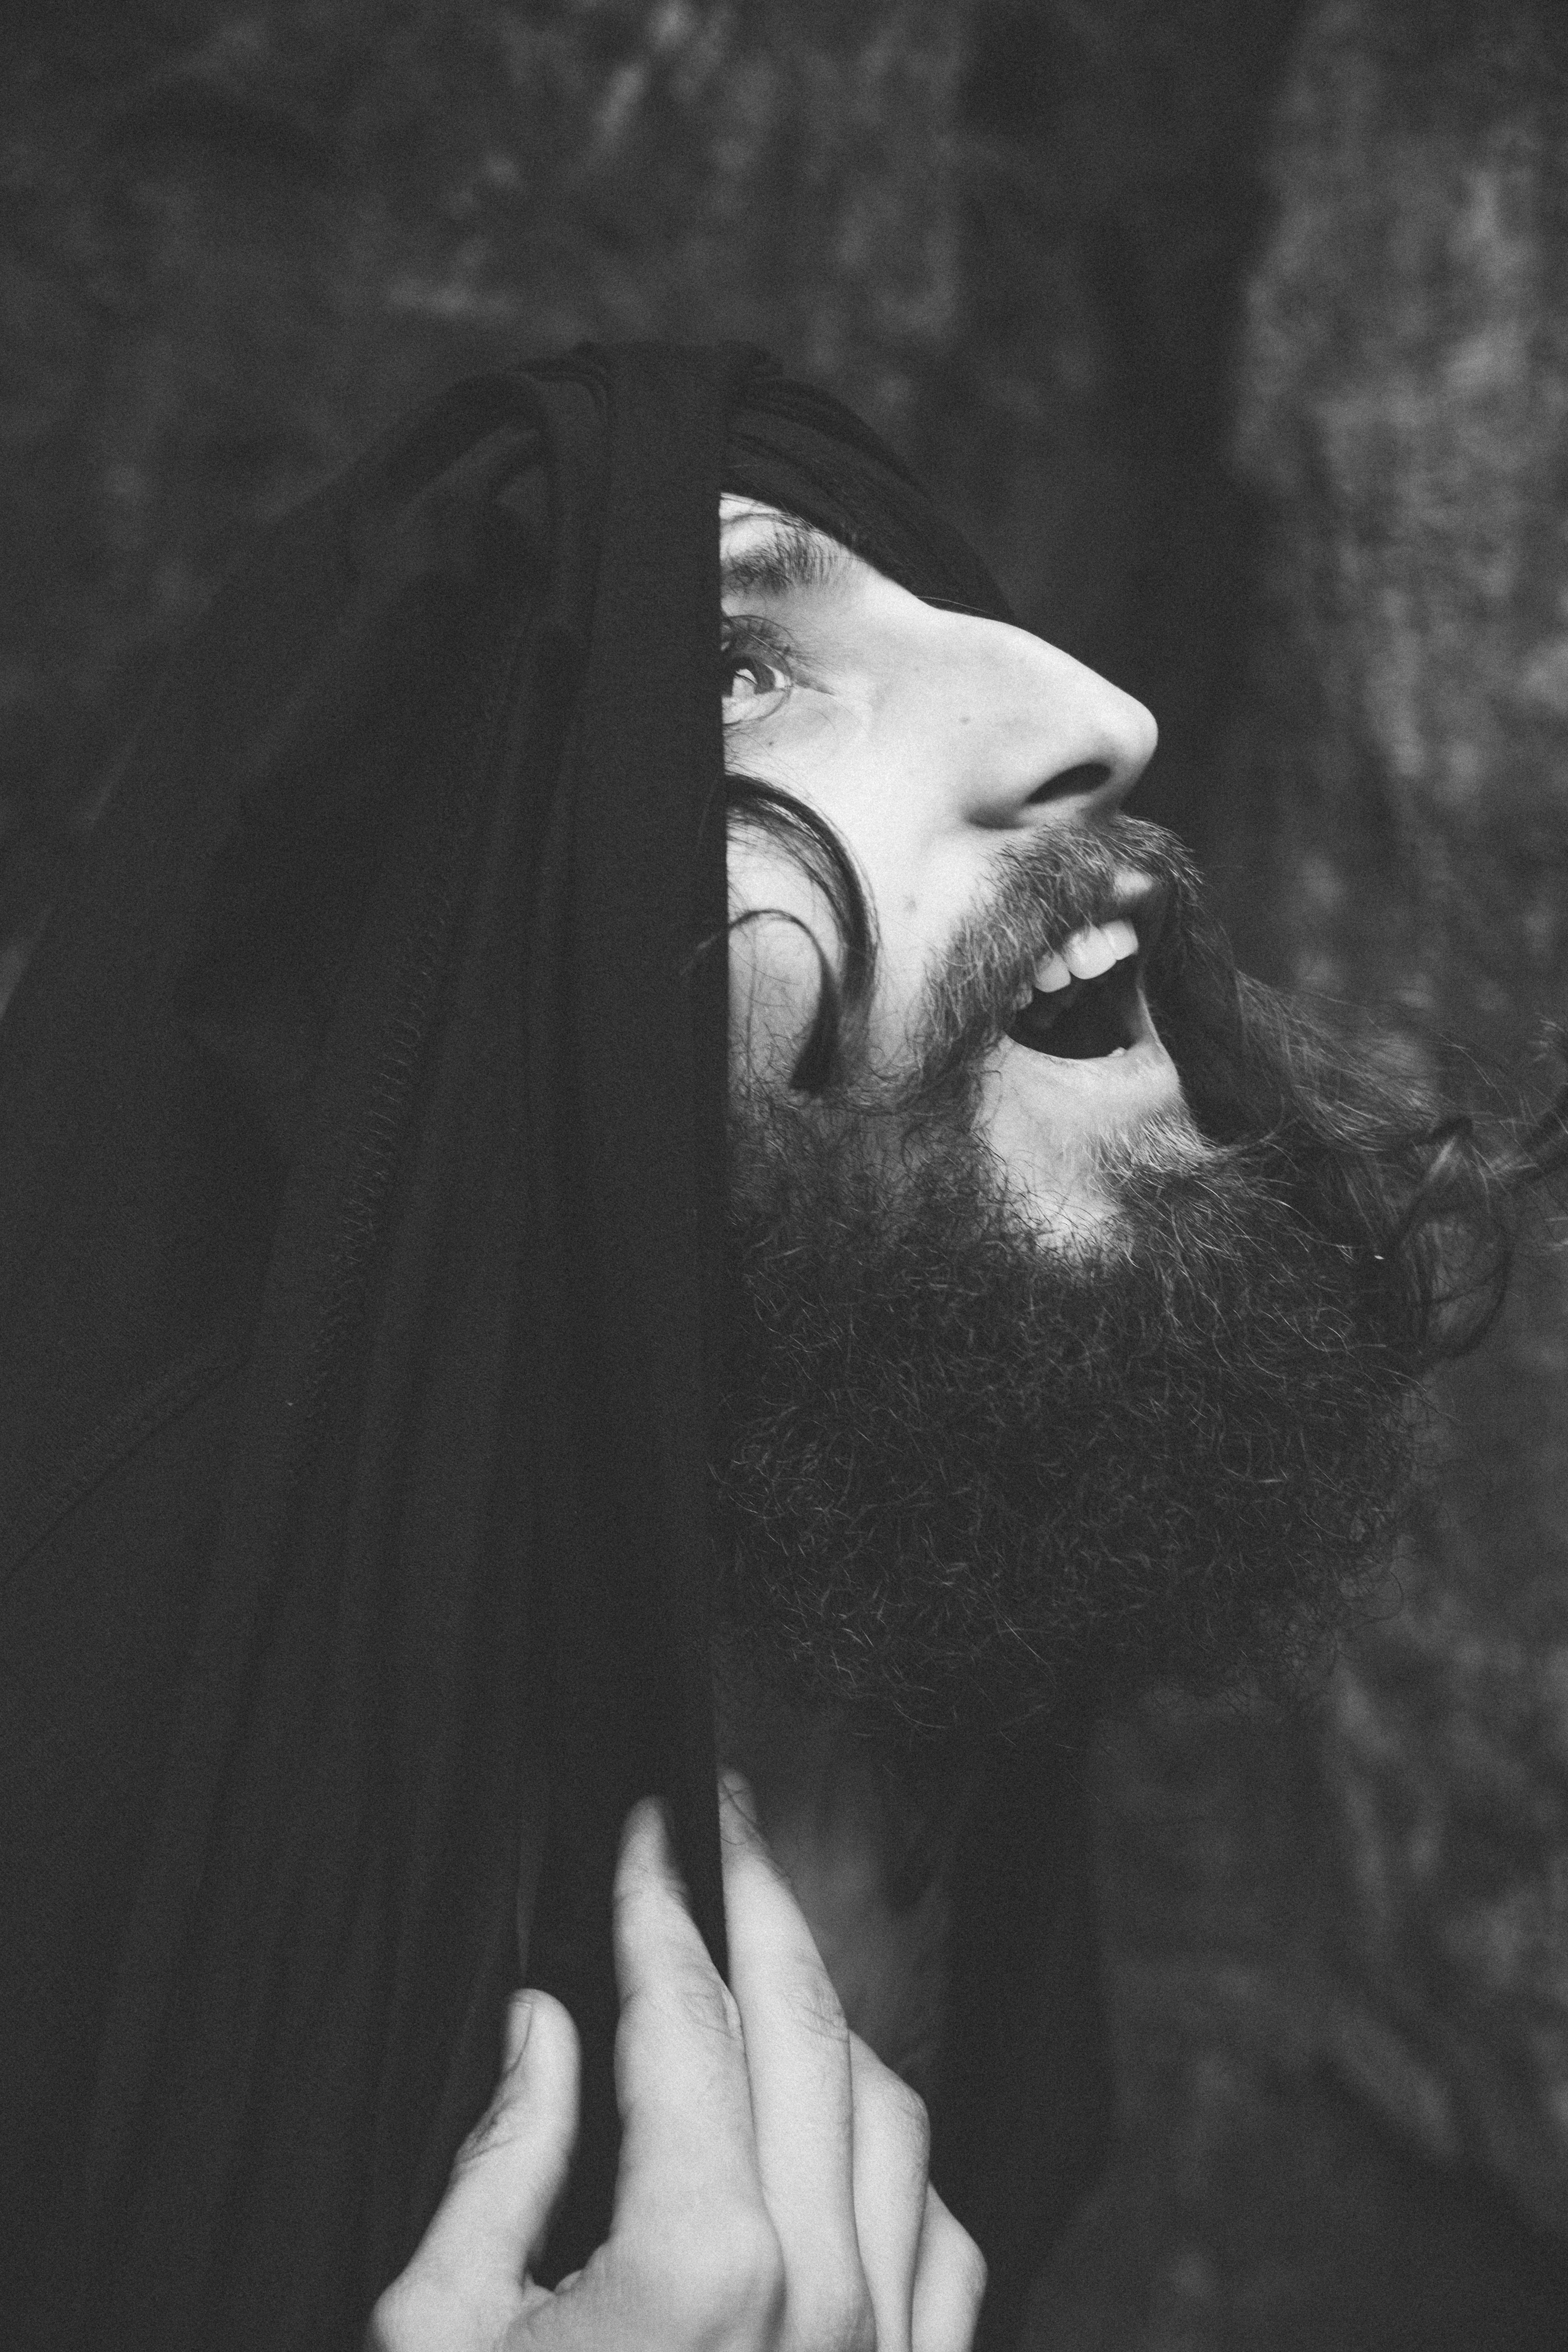
hand, person, black and white, hair, white, photography, portrait, monk, darkness, black, monochrome, hairstyle, beard, photograph, beauty, prayer, islam, emotion, mantra, delight, insight, monochrome photography, facial hair, the apostle